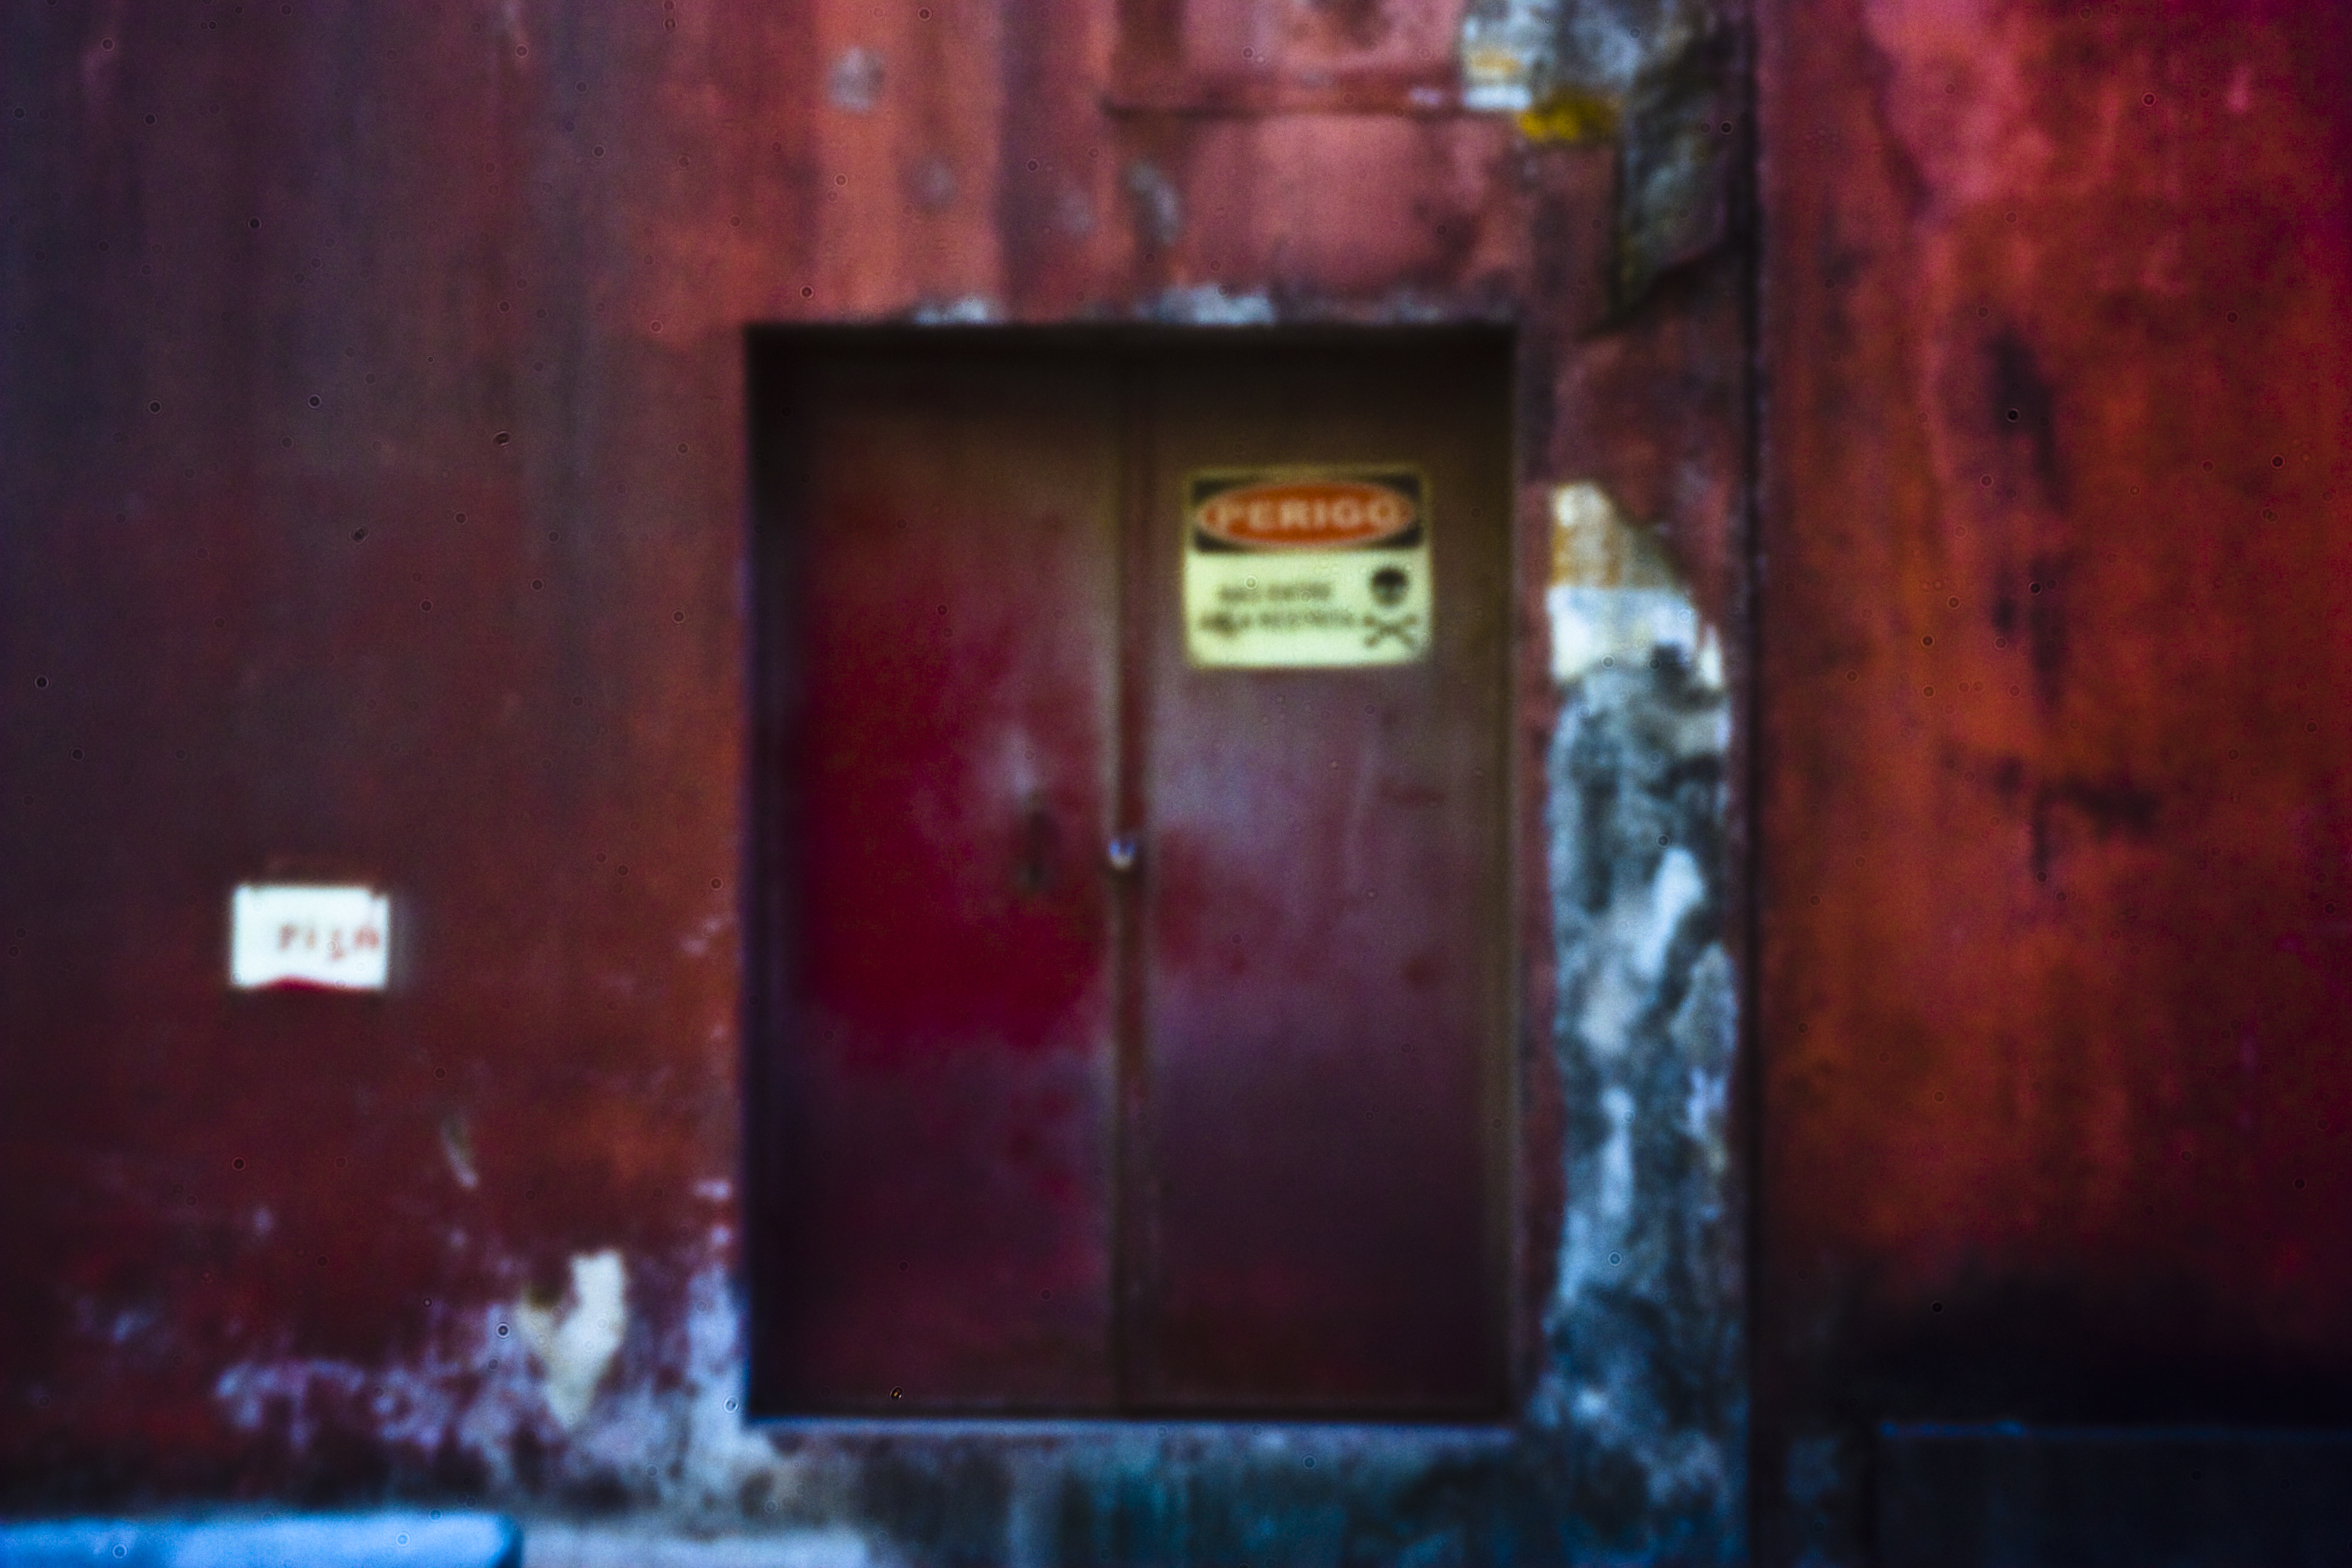
wall, red, exit, color, darkness, door, danger, pinhole, hightension, altatens o